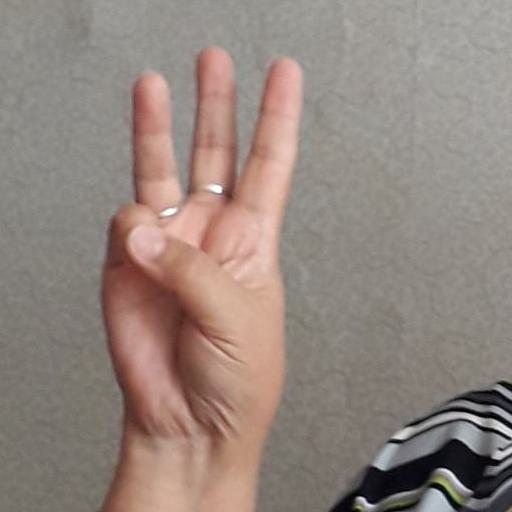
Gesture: three